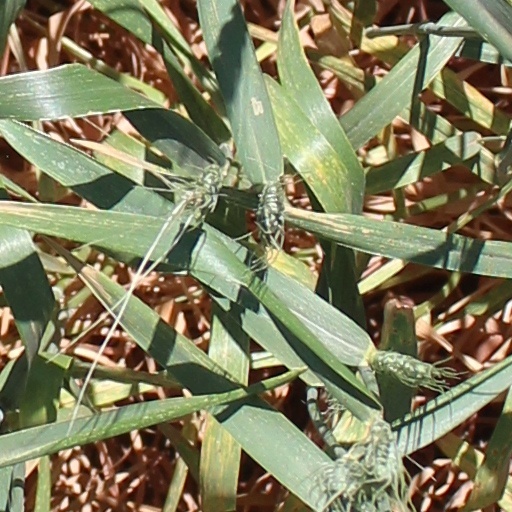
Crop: wheat